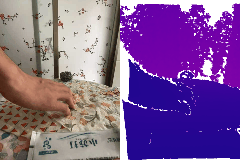
Label: donut